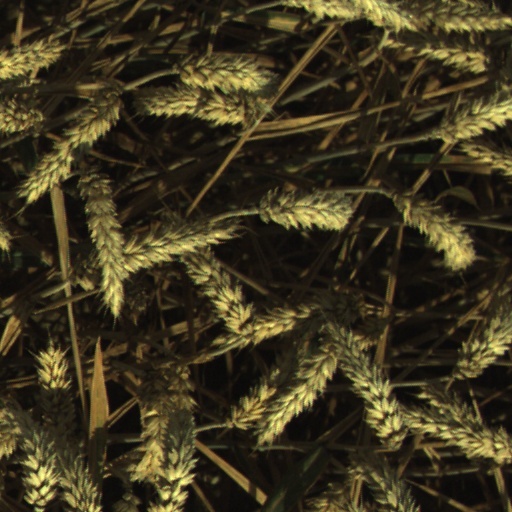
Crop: wheat